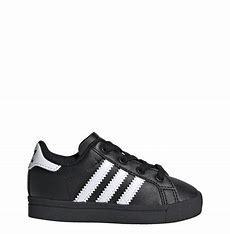
Brand: Adidas
Model: Coast Star